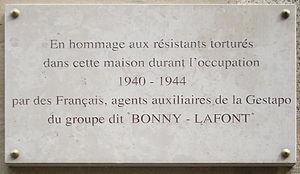
Plaque apposée au n° 93 de la rue Lauriston, Paris 16e.En hommage aux résistants torturés dans cette maison durant l'occupation 1940-1944 par des Français, agents auxiliaires de la Gestapo du groupe dit «
Pierre Bonny, né le 25 janvier 1895 à Bordeaux et fusillé le 26 décembre 1944 au fort de Montrouge lors de l'épuration, est un policier français devenu célèbre durant l'entre-deux-guerres, au sein de la Sûreté générale : son nom est d'abord associé à de retentissantes affaires criminelles et politico-financières, dont beaucoup ont été oubliées depuis tandis que d'autres, telles les affaires Seznec, Stavisky et Prince, ont marqué les mémoires.
La rue Lauriston est une voie du 16ᵉ arrondissement de Paris.
La Gestapo française de la rue Lauriston, ou la Carlingue, est le nom donné à l'une des officines de la Gestapo française, installée au 93, rue Lauriston dans le 16ᵉ arrondissement de Paris entre 1941 et 1944, durant l'occupation du pays par les forces armées du IIIᵉ Reich, et responsable de nombreuses exactions sous la direction d'Henri Lafont et de Pierre Bonny